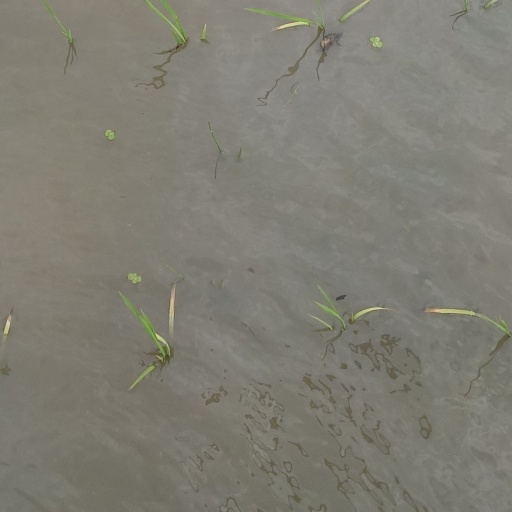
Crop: rice